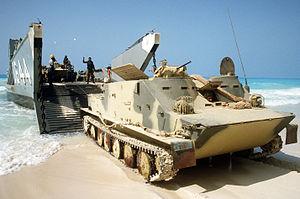
L'armée égyptienne est l'ensemble des forces militaires terrestres de l'Égypte, l'une des quatre branches des Forces armées égyptiennes.